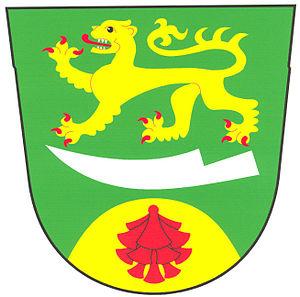
Záborná est une commune du district de Jihlava, dans la région de Vysočina, en République tchèque. Sa population s'élevait à 256 habitants en 2019.